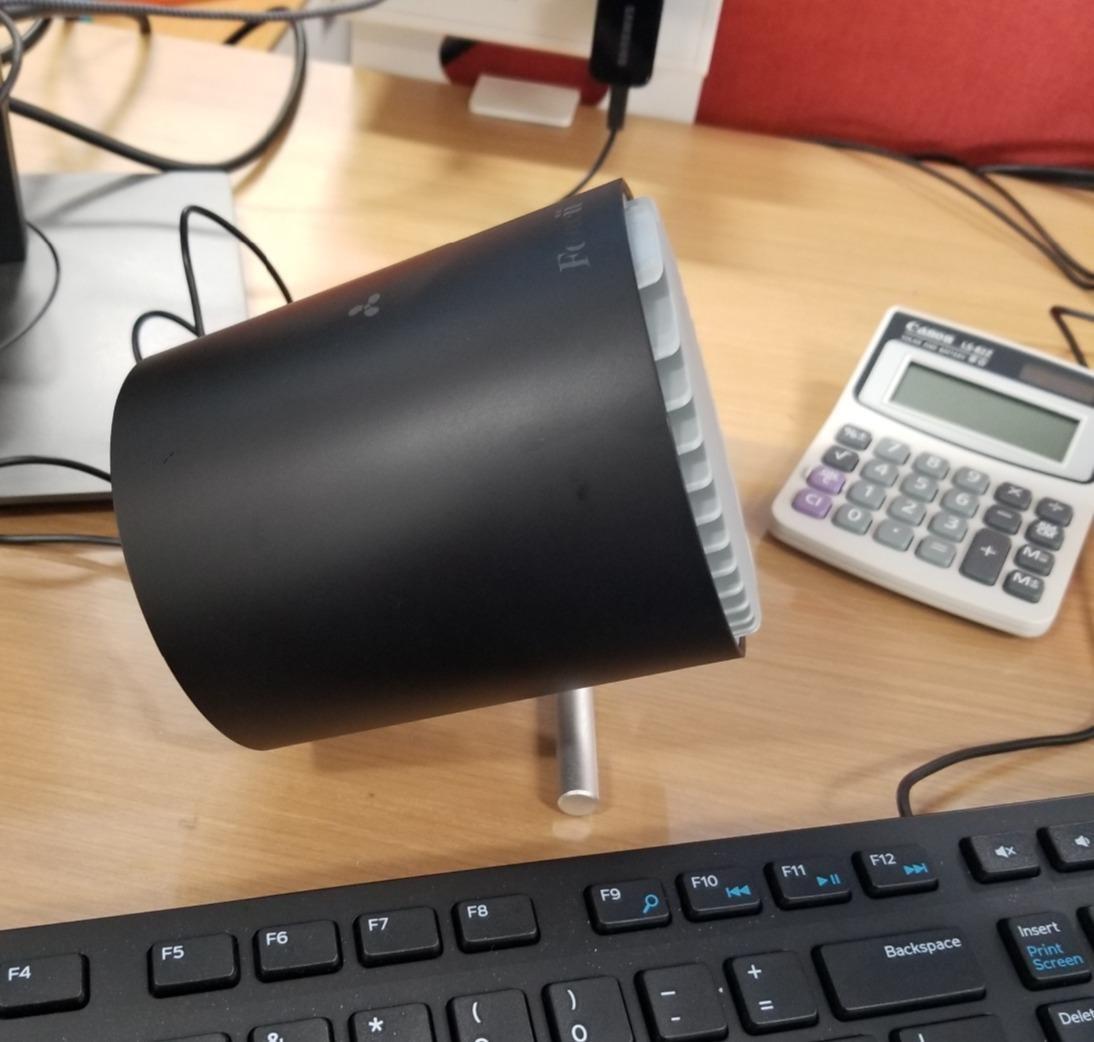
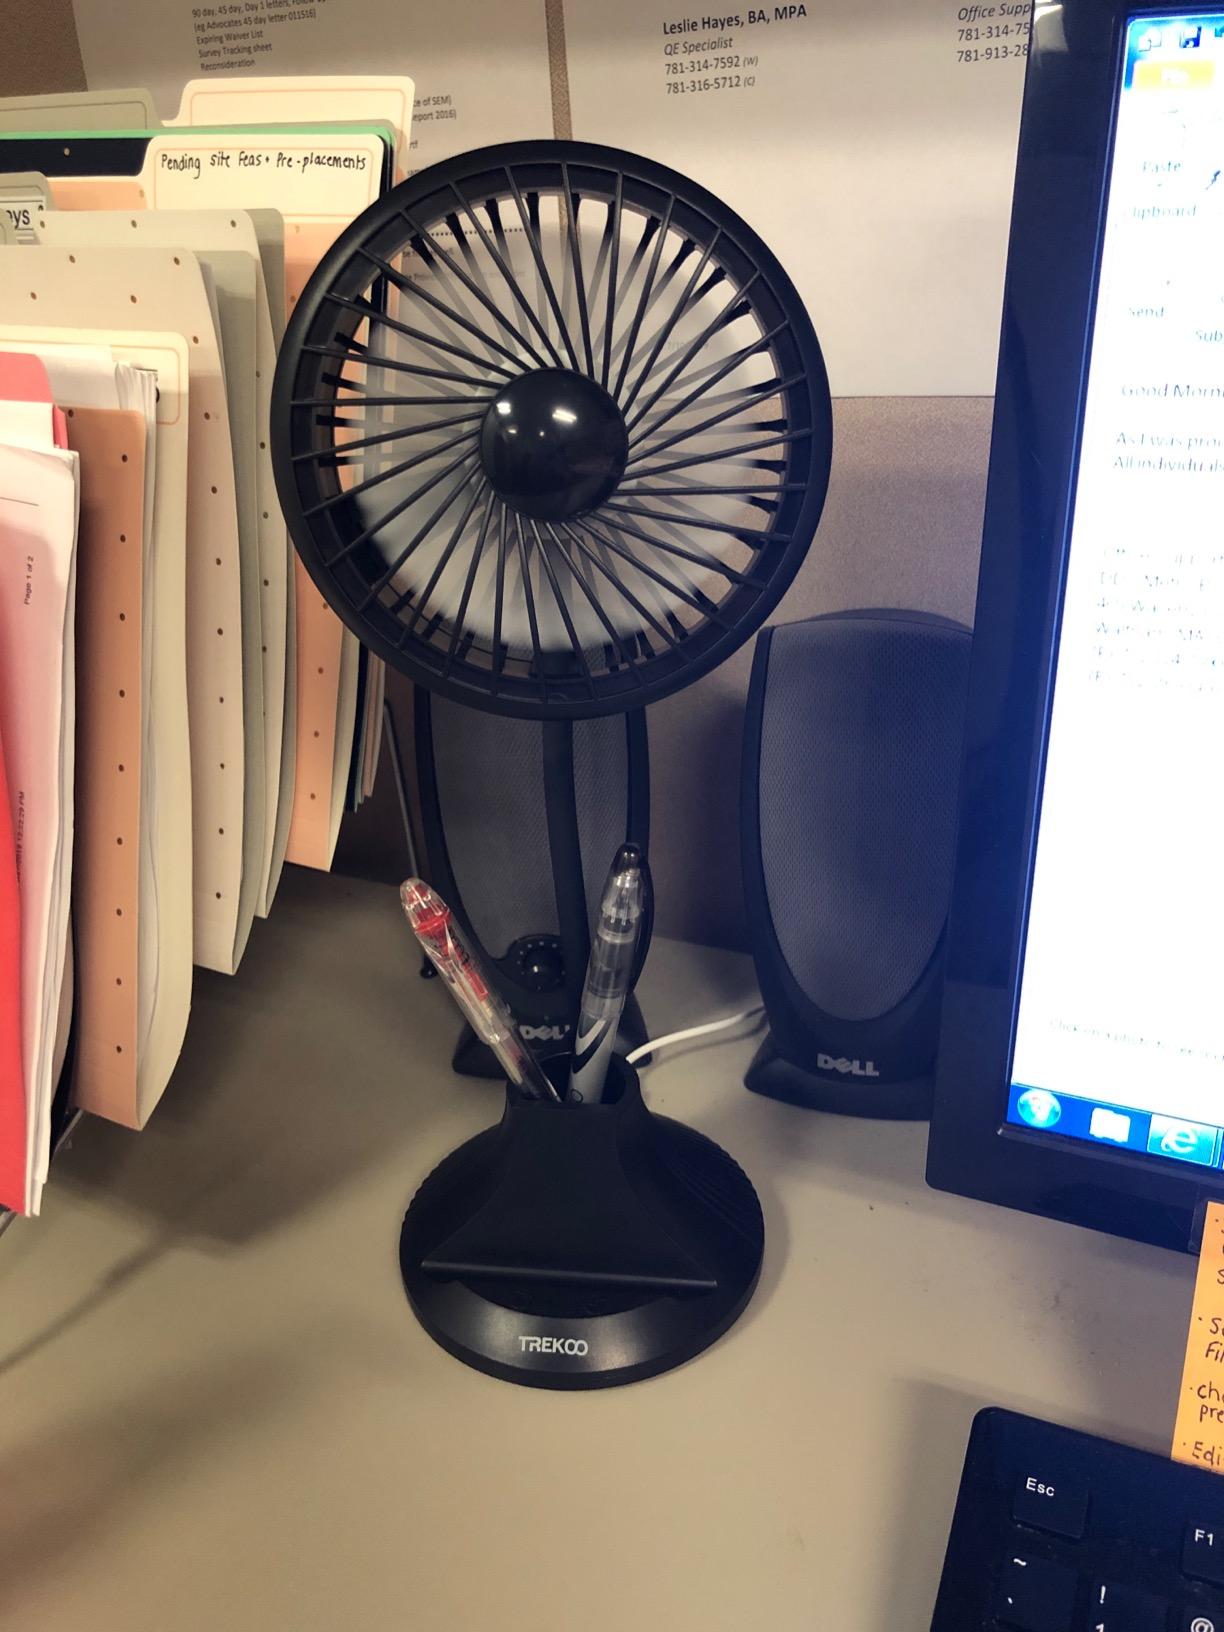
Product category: fan
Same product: no